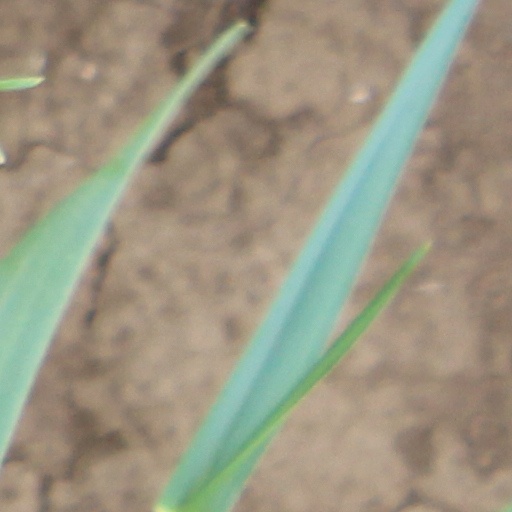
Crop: wheat